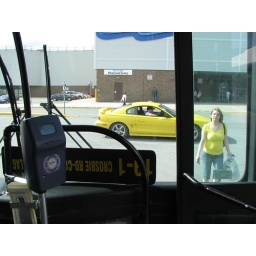
Bus home after a day at Mount Pearl, with some random yellow car and woman in a yellow top (May 17th)